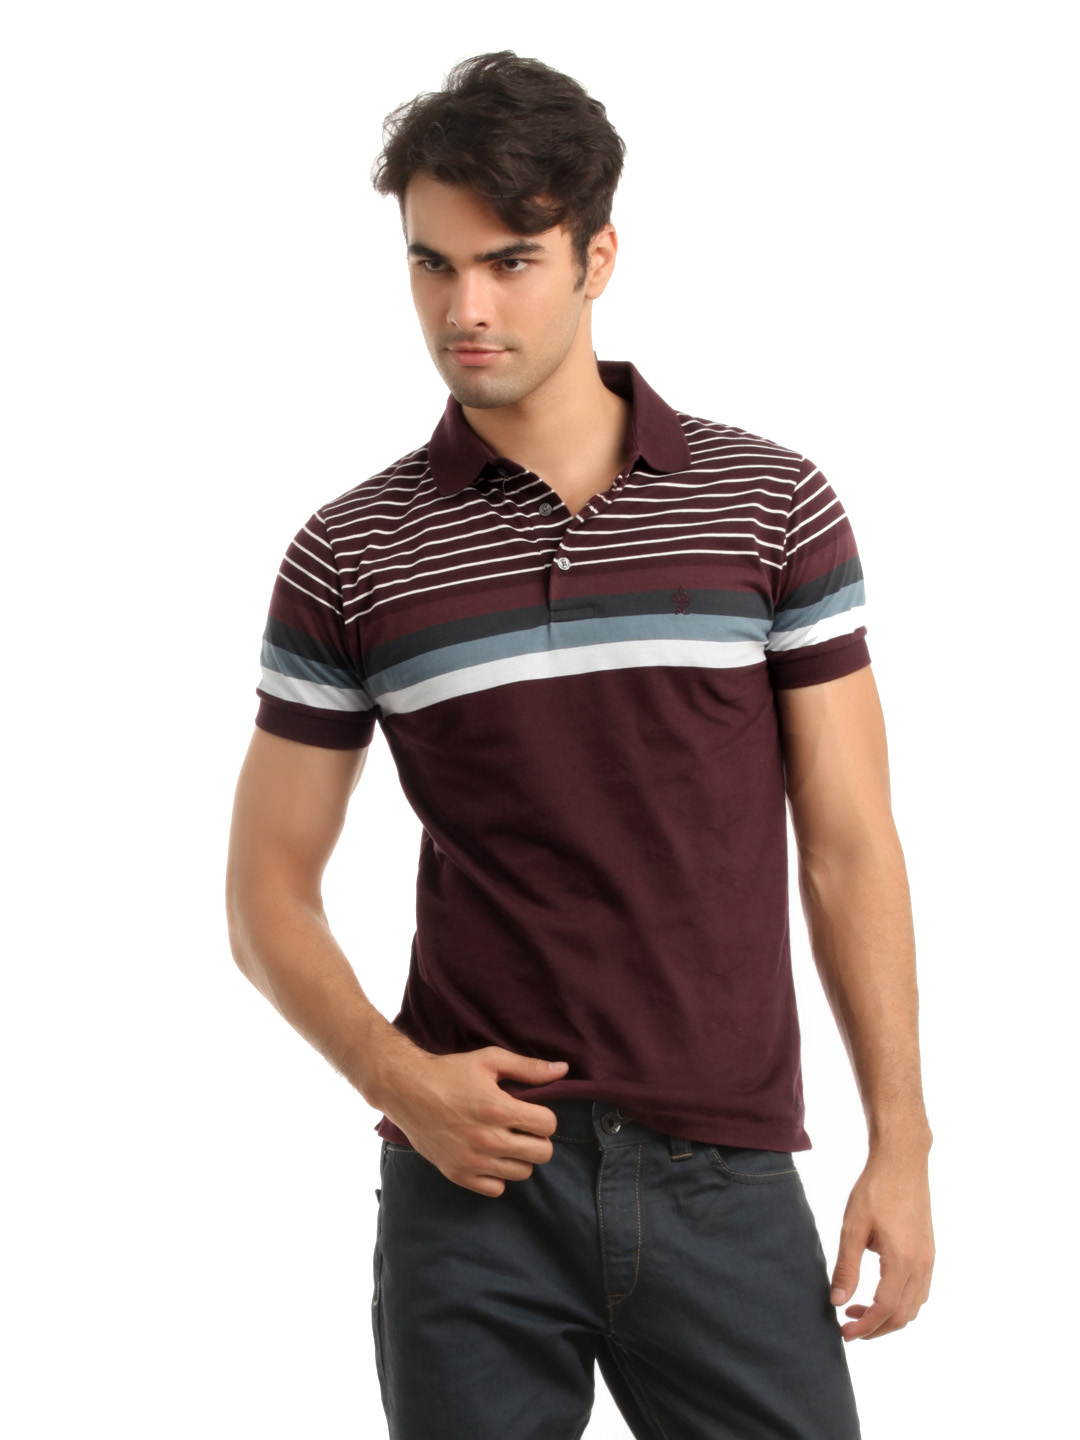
French Connection Men Maroon Striped T-shirt
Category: Apparel / Topwear / Tshirts
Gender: Men
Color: Maroon
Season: Summer 2012
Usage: Casual